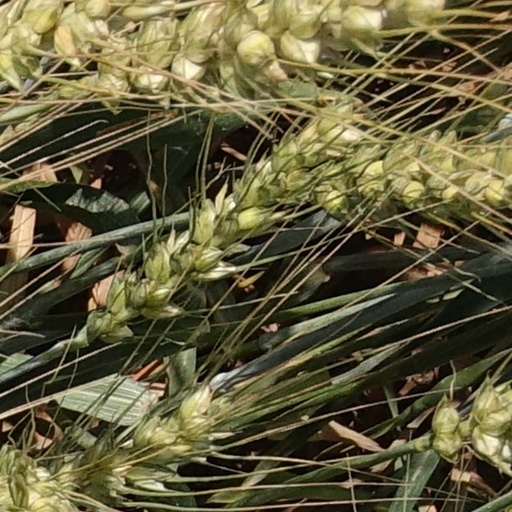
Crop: wheat